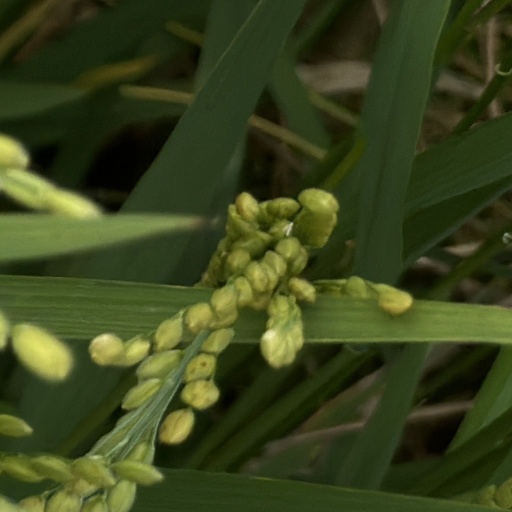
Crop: rice